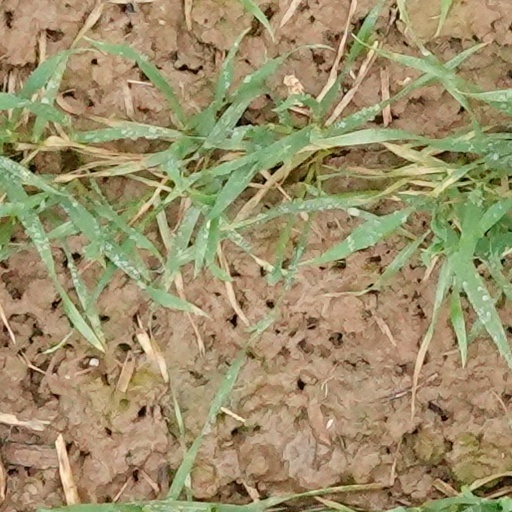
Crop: wheat